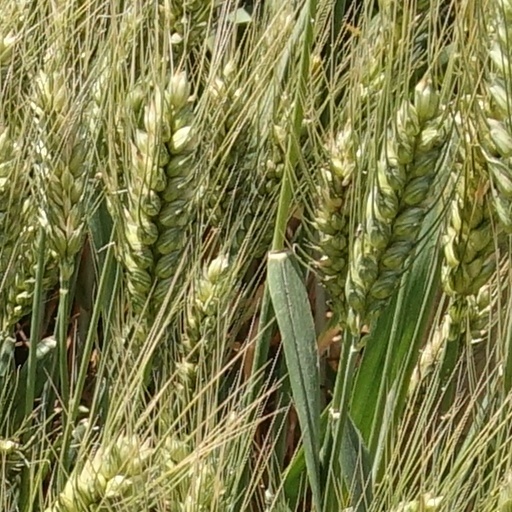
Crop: wheat